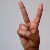
The image shows a hand gesture representing the letter 'V' in Indian Sign Language.